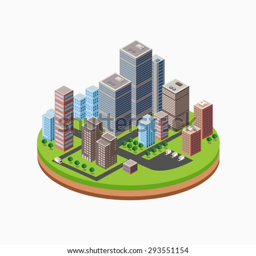
set of residential and urban industrial buildings , houses and home .